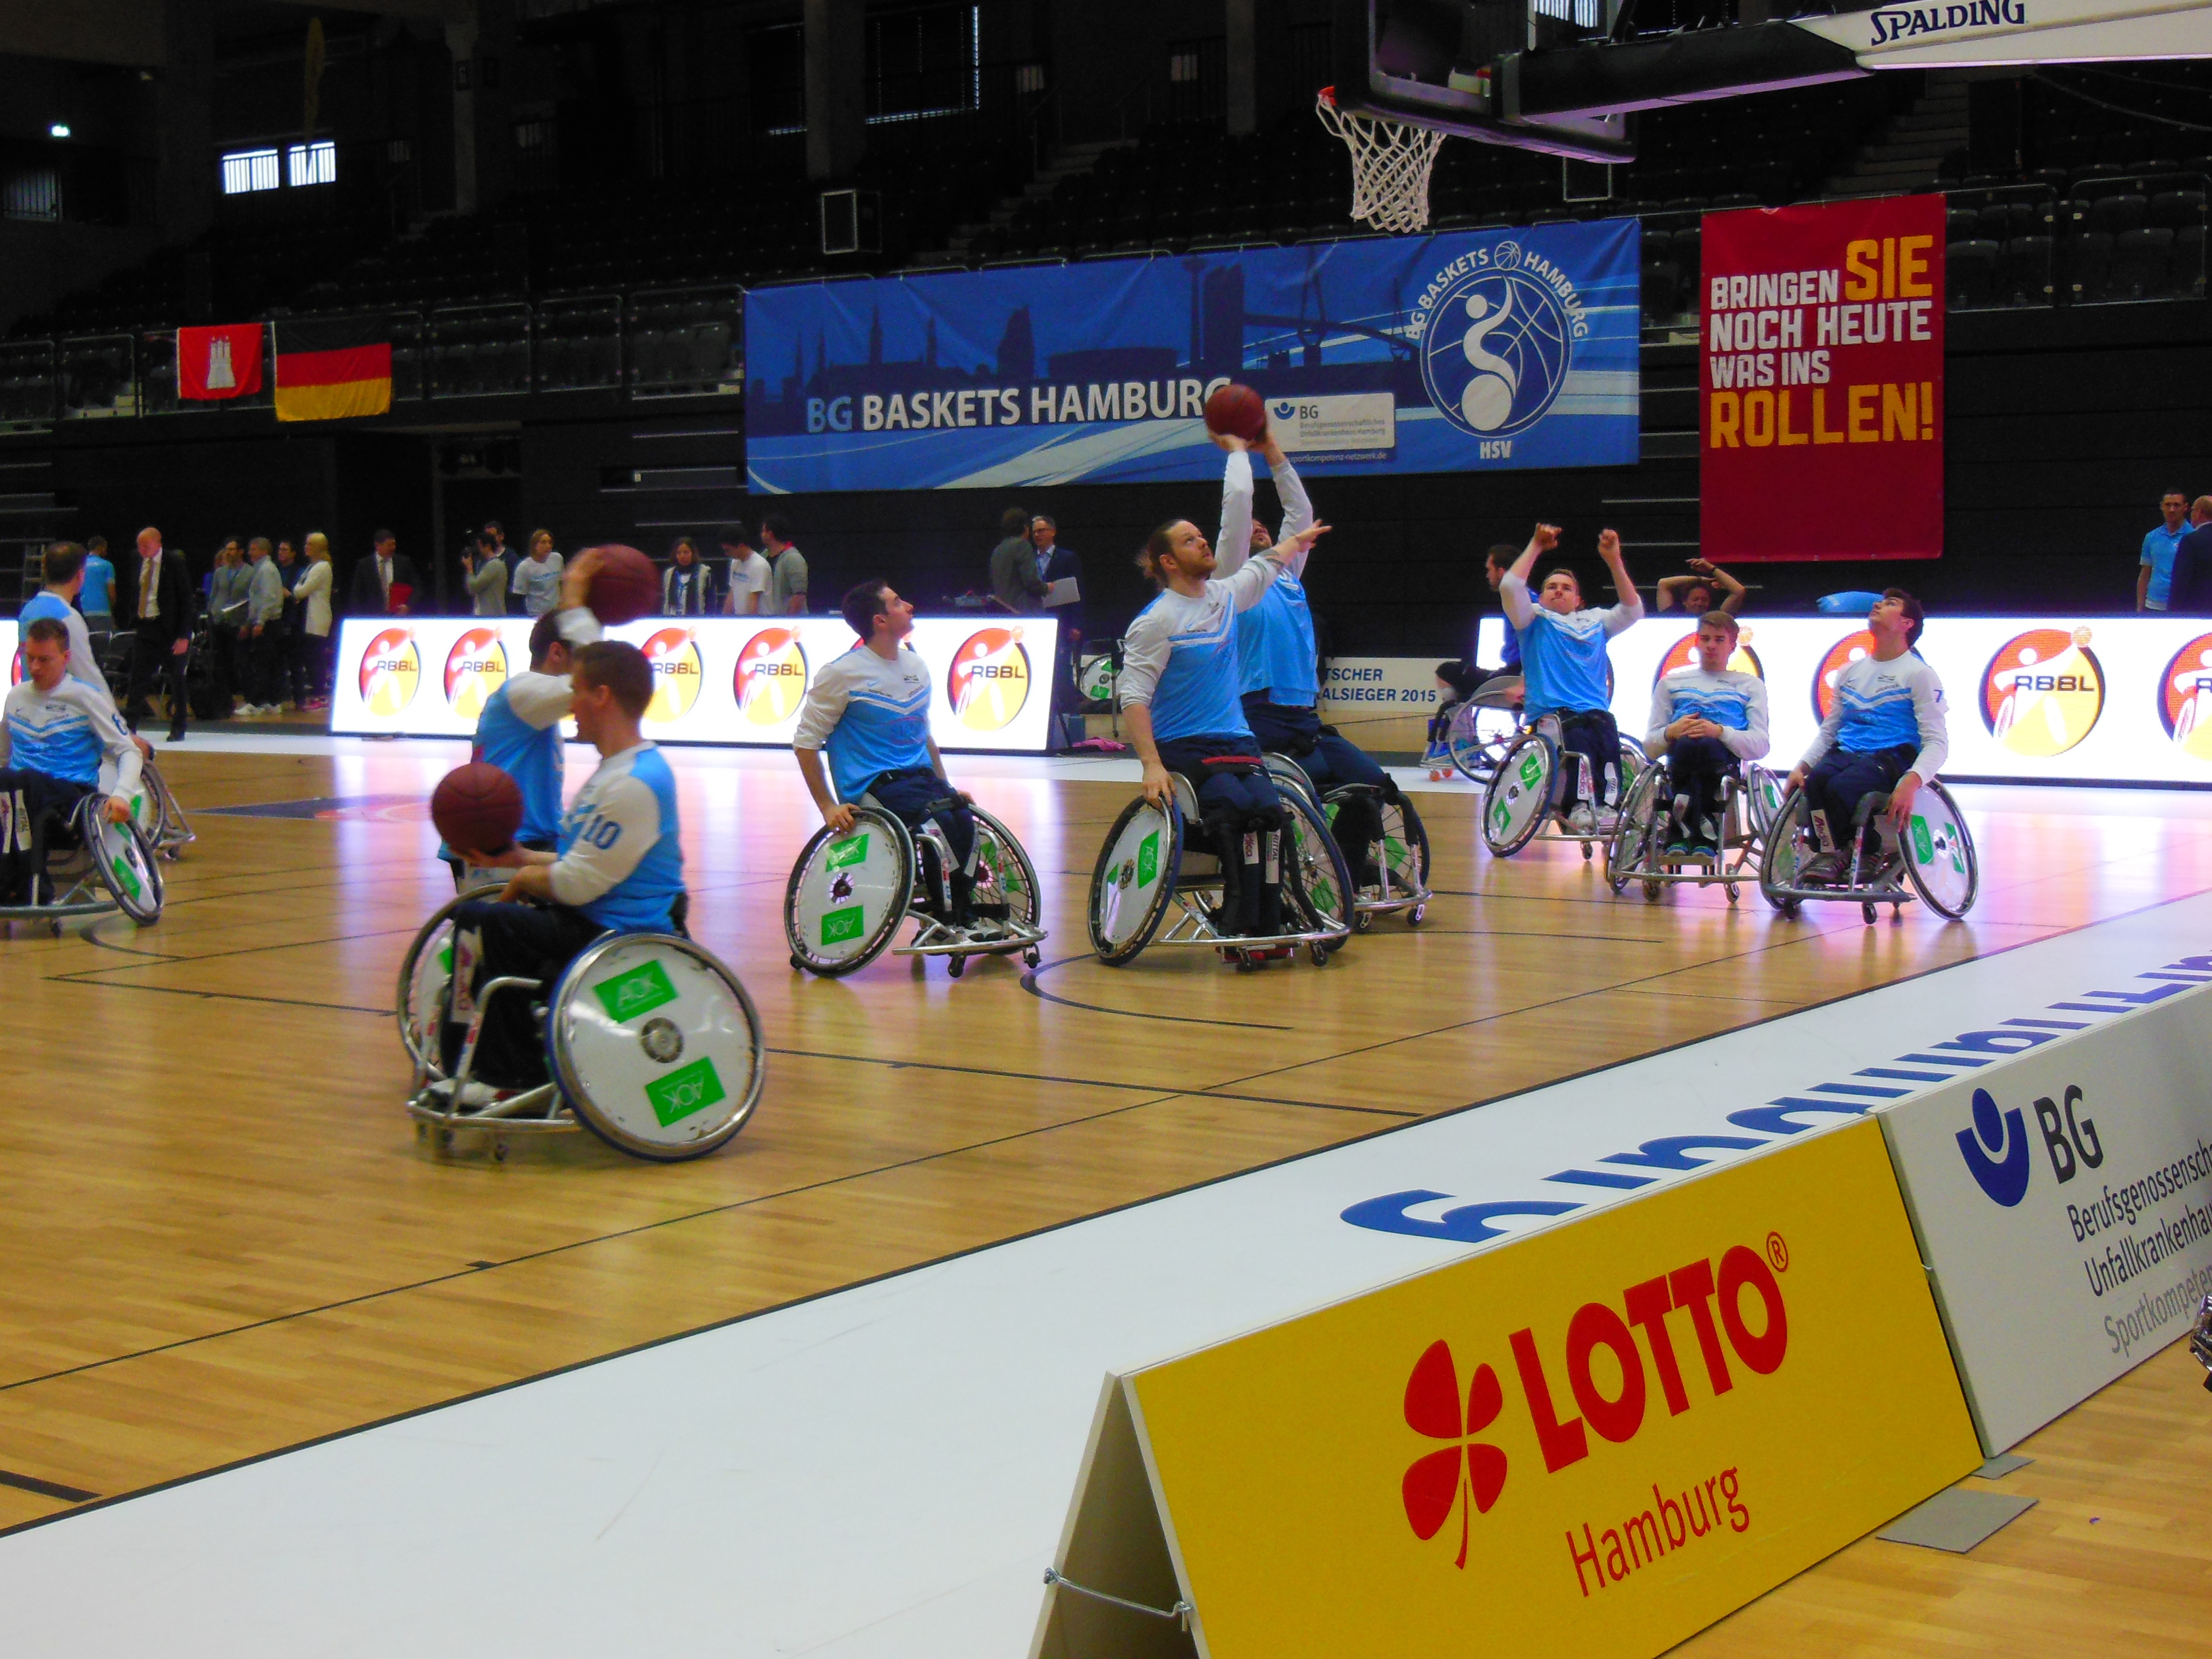
sport, basketball, sports, hamburg, mobility, ball game, basketball cup, wheelchair users, disabled sports, basketball moves, wheelchair sports, wheelchair basketball